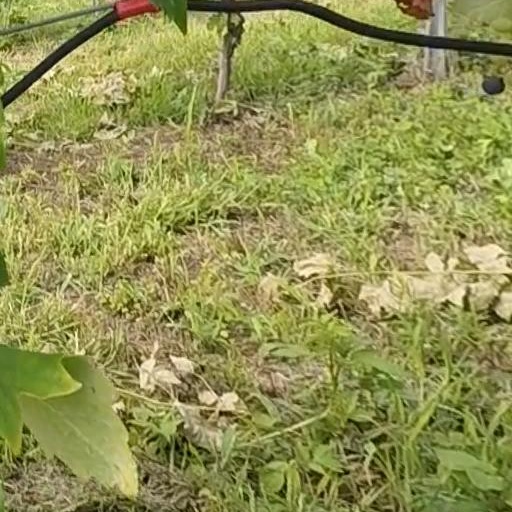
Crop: grape